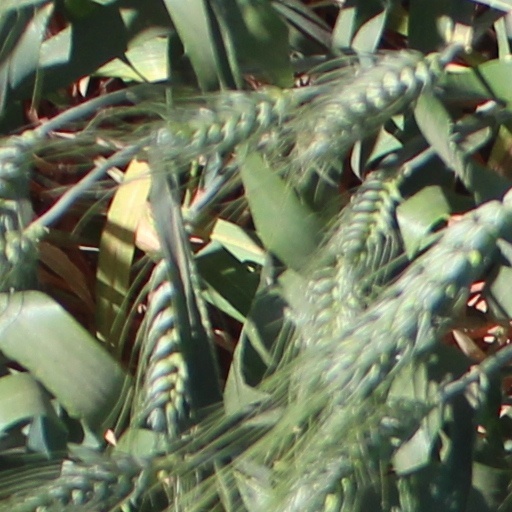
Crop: wheat